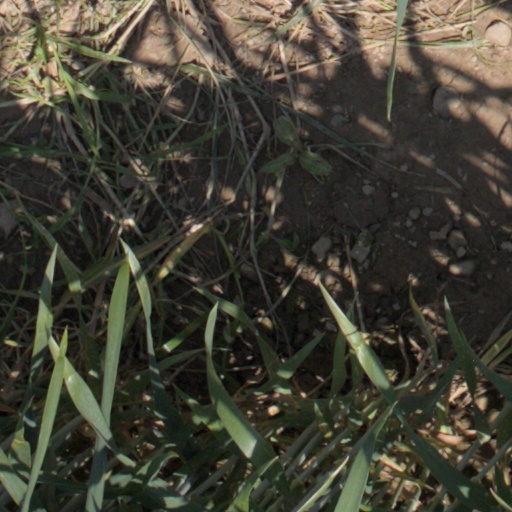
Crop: wheat